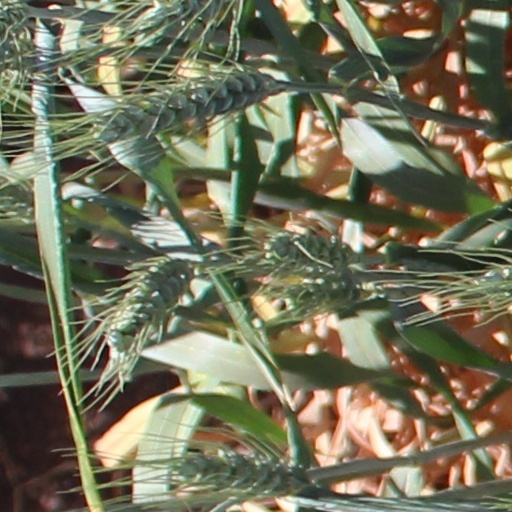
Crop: wheat